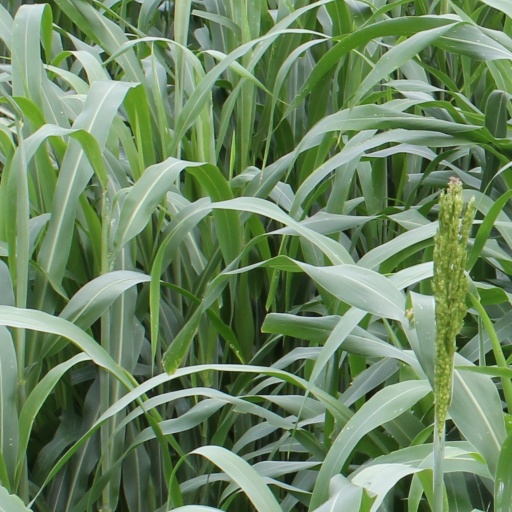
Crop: sorghum